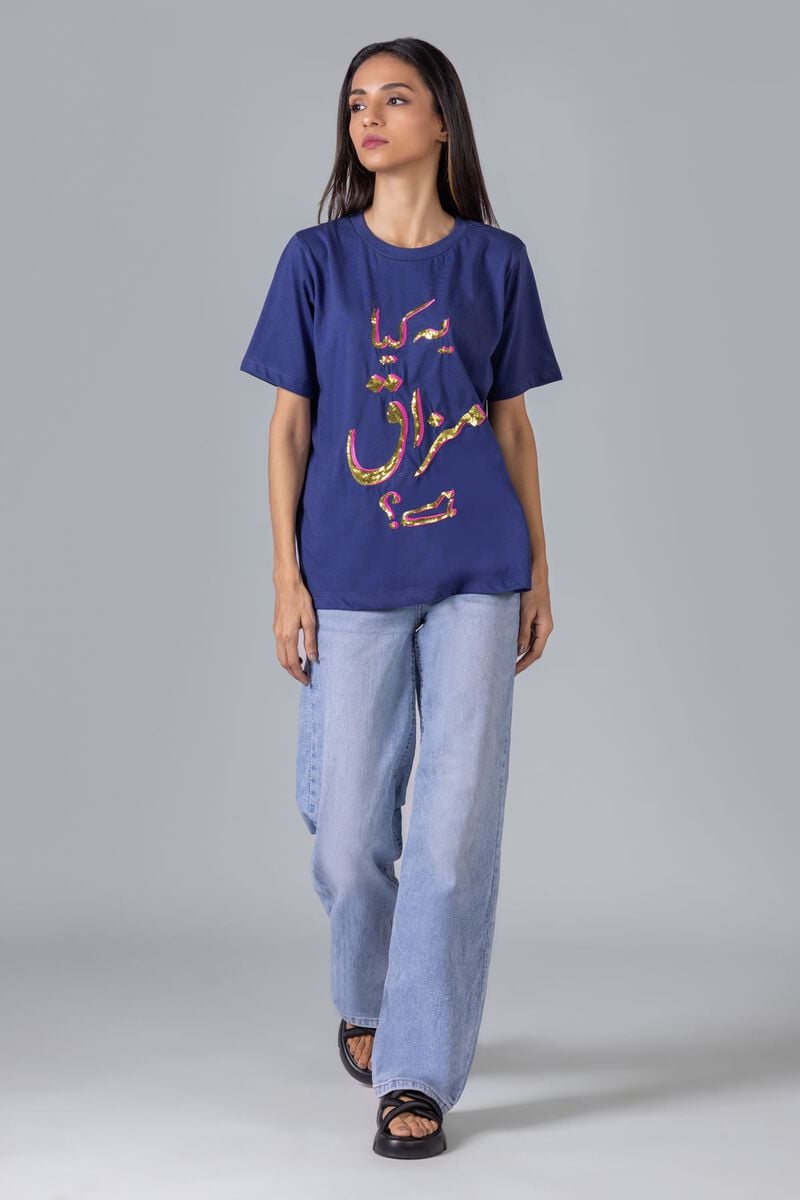
indigo multi arabic letter t tee